Mary Adams Holmes

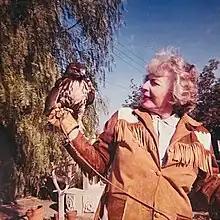
Mary Holmes posing with her falcon

Holmes admired and cared for animals all her life. A photo of Holmes and her son, Michael, each on horseback, appeared in the Iowa City Press-Citizen in 1946 when she was teaching at the University of Iowa.